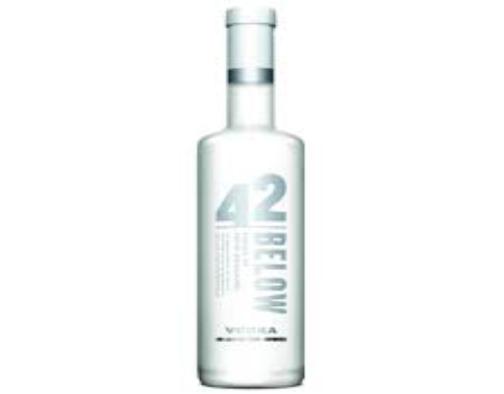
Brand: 42 Below
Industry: Food